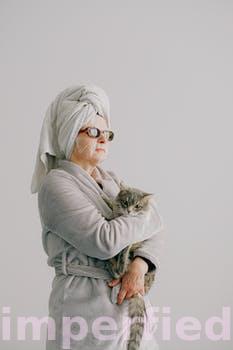
Label: Watermark